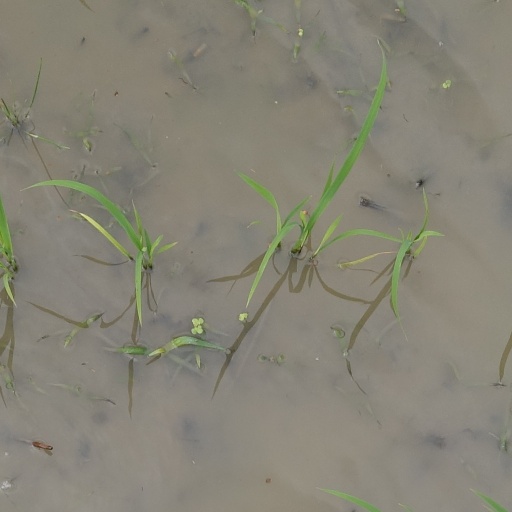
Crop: rice